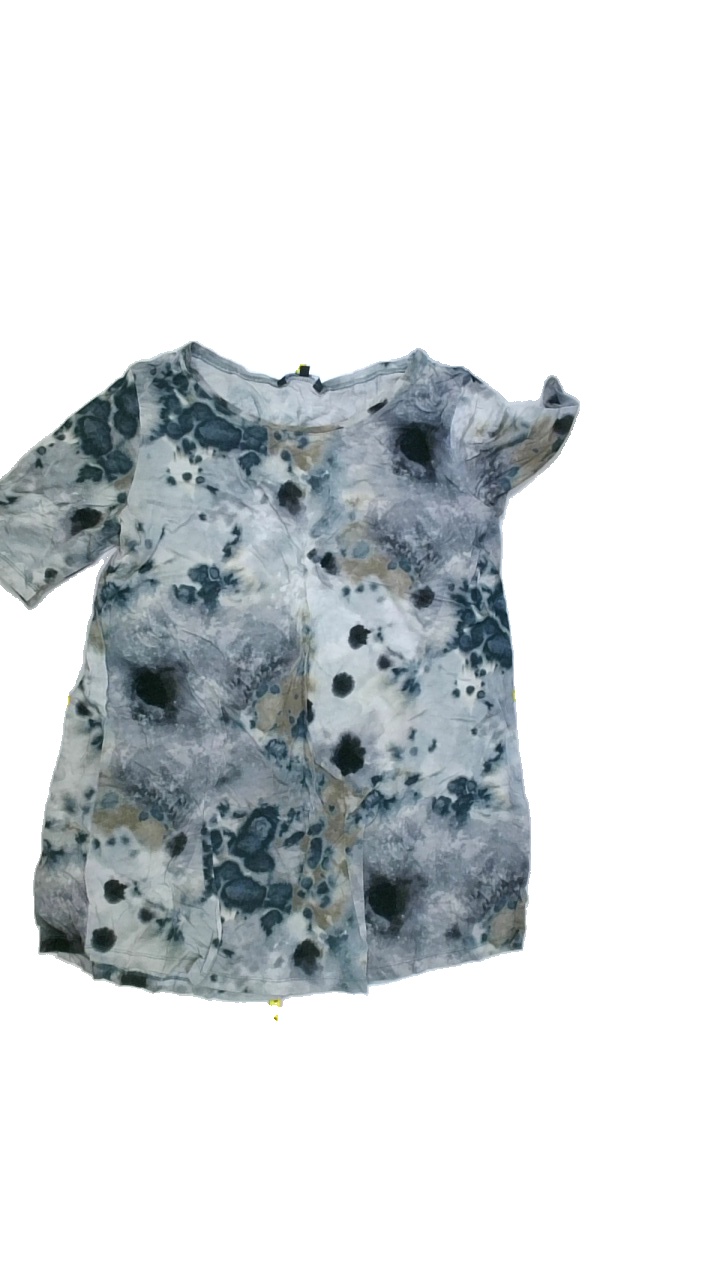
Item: Top (Ladies)
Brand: Alice Bizous (joy)
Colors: Grey, Green, White, Black
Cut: C-collar, Long
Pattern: Dots
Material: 100% Visc
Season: All
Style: No trend
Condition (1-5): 2
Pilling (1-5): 3
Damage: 1 Damage
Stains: No
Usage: Recycle
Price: <50